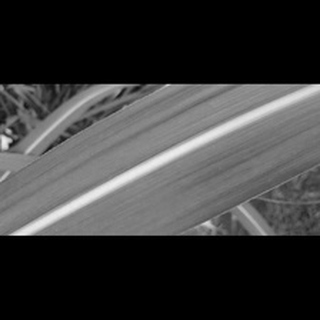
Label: healthy_sugarcane